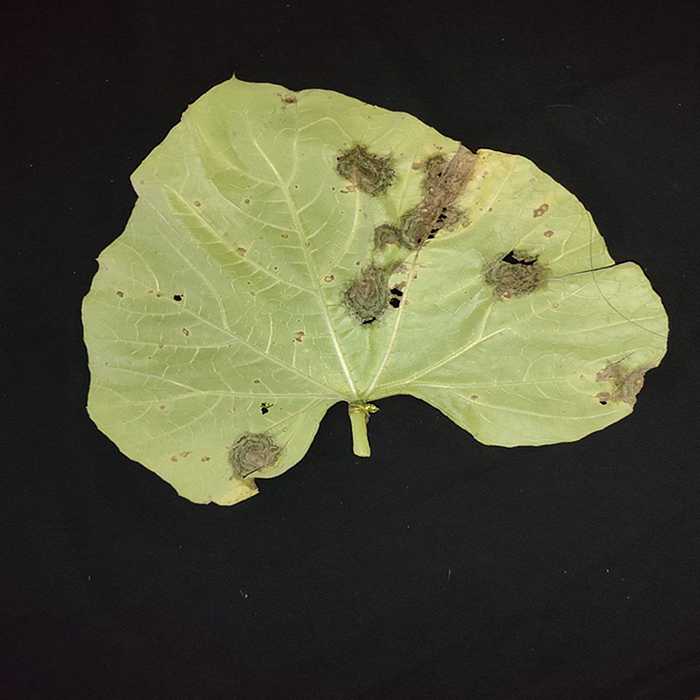
Plant: Bottle gourd
Label: Downey mildew